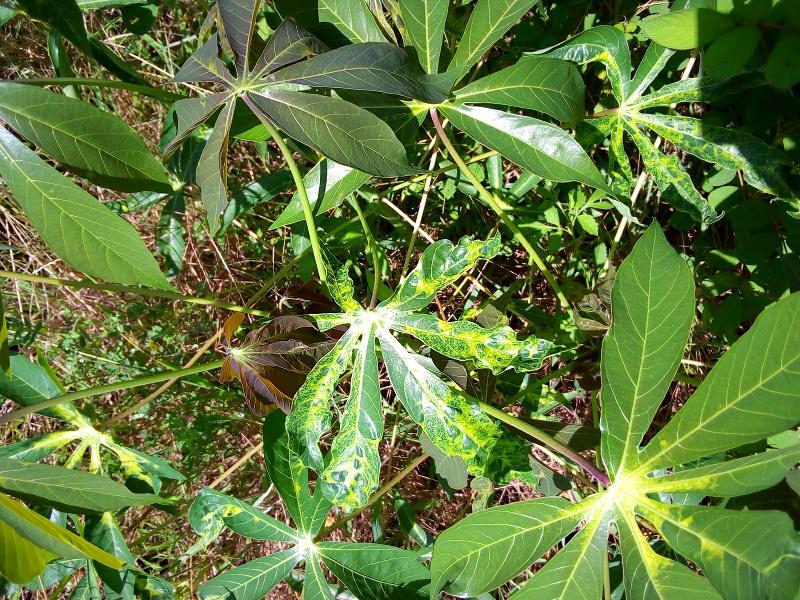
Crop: cassava
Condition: mosaic_disease